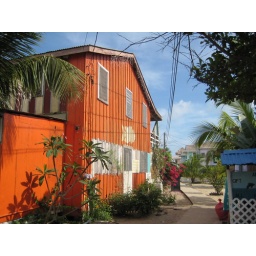
The sidewalk street in Placencia